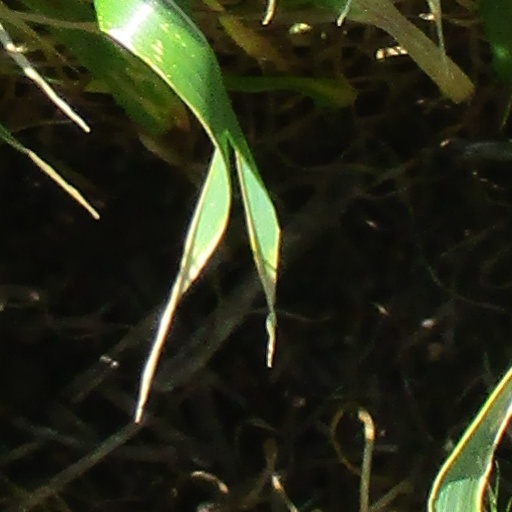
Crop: wheat